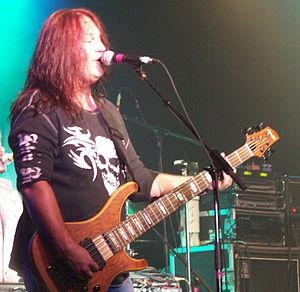
Allen McKenzie né le 1ᵉʳ janvier 1960 à Columbus dans l'État de l'Ohio aux États-Unis est le bassiste du groupe FireHouse.
FireHouse est un groupe de hard rock, glam metal et rock américain, originaire de Caroline du Nord. Formé en 1989, le groupe devient célèbre pendant les années 1990 avec des singles comme Don't Treat Me Bad, Reach for the Sky et All She Wrote ainsi qu'avec des ballades comme I Live My Life for You, Love of a Lifetime et When I Look Into Your Eyes. Aux American Music Awards de 1992, FireHouse remporte le prix du meilleur nouveau groupe de hard rock/metal devant Nirvana et Alice in Chains.